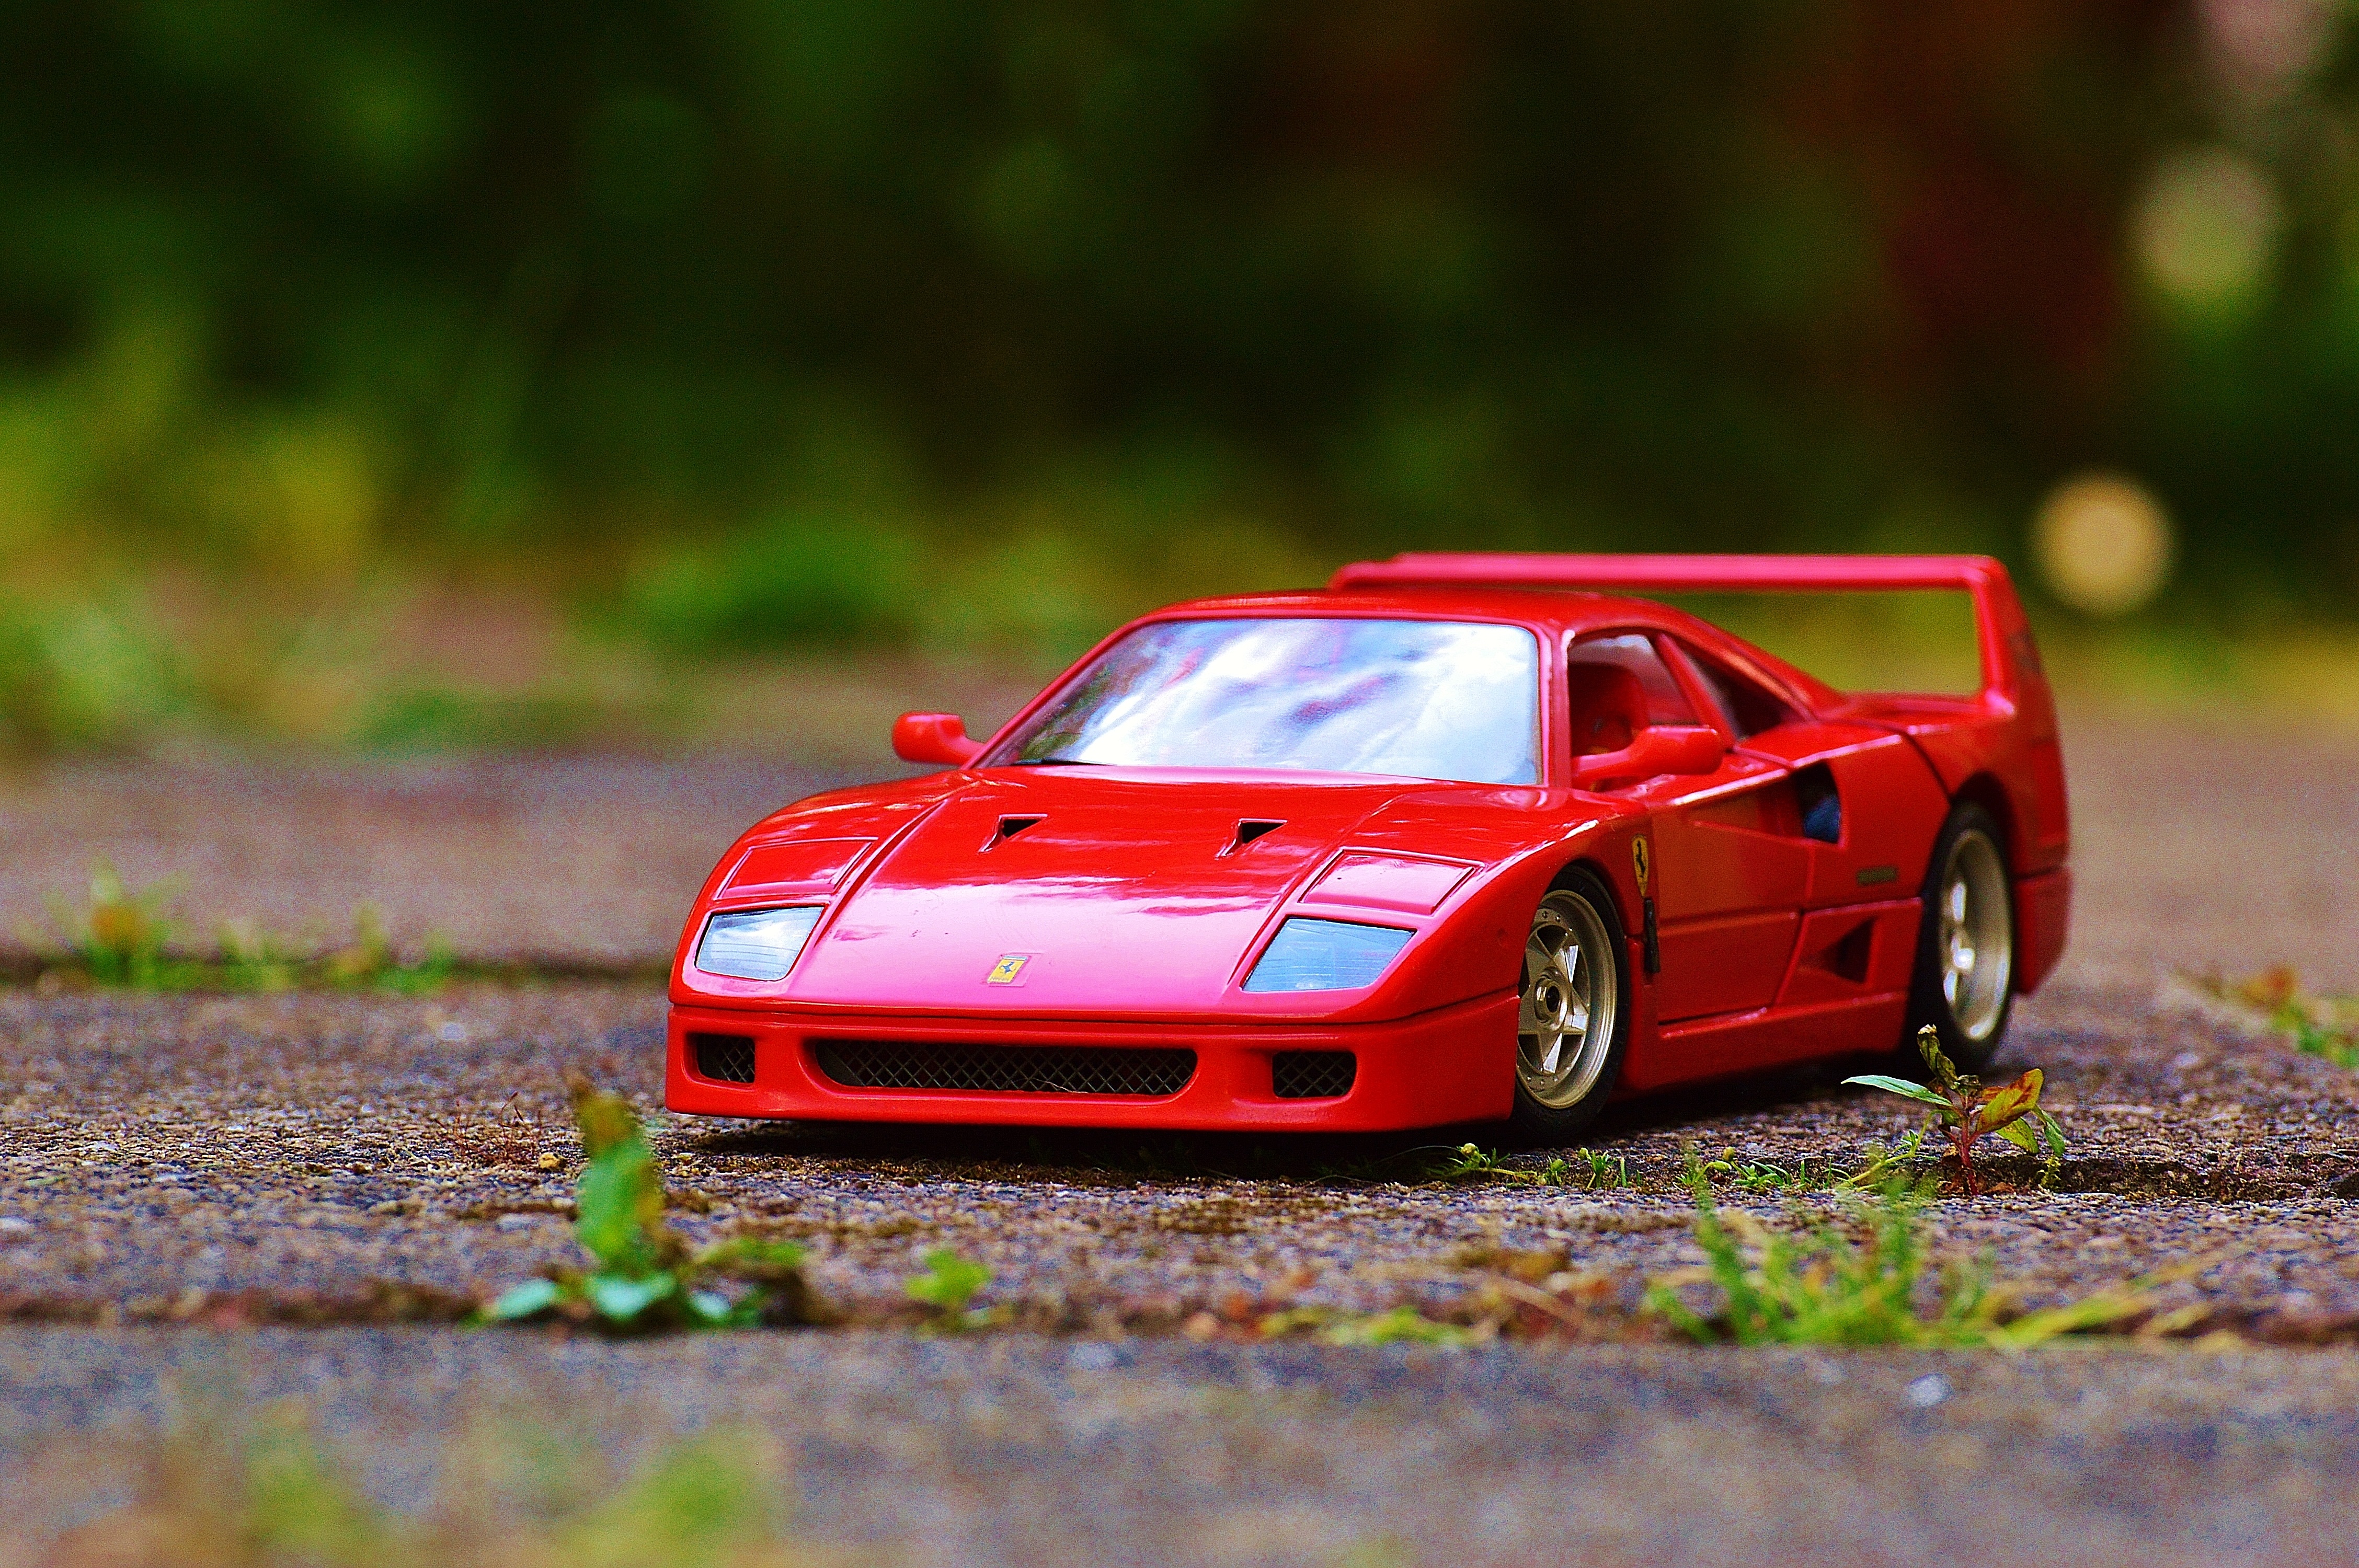
sport, car, red, vehicle, drive, italy, auto, speed, sports car, race car, supercar, power, racing, ps, expensive, ferrari, fast, dare, racing car, model car, land vehicle, automobile make, automotive design, luxury vehicle, performance car, ferrari spa, ferrari f40, ferrari 288 gto, ferrari testarossa, ferrari 512